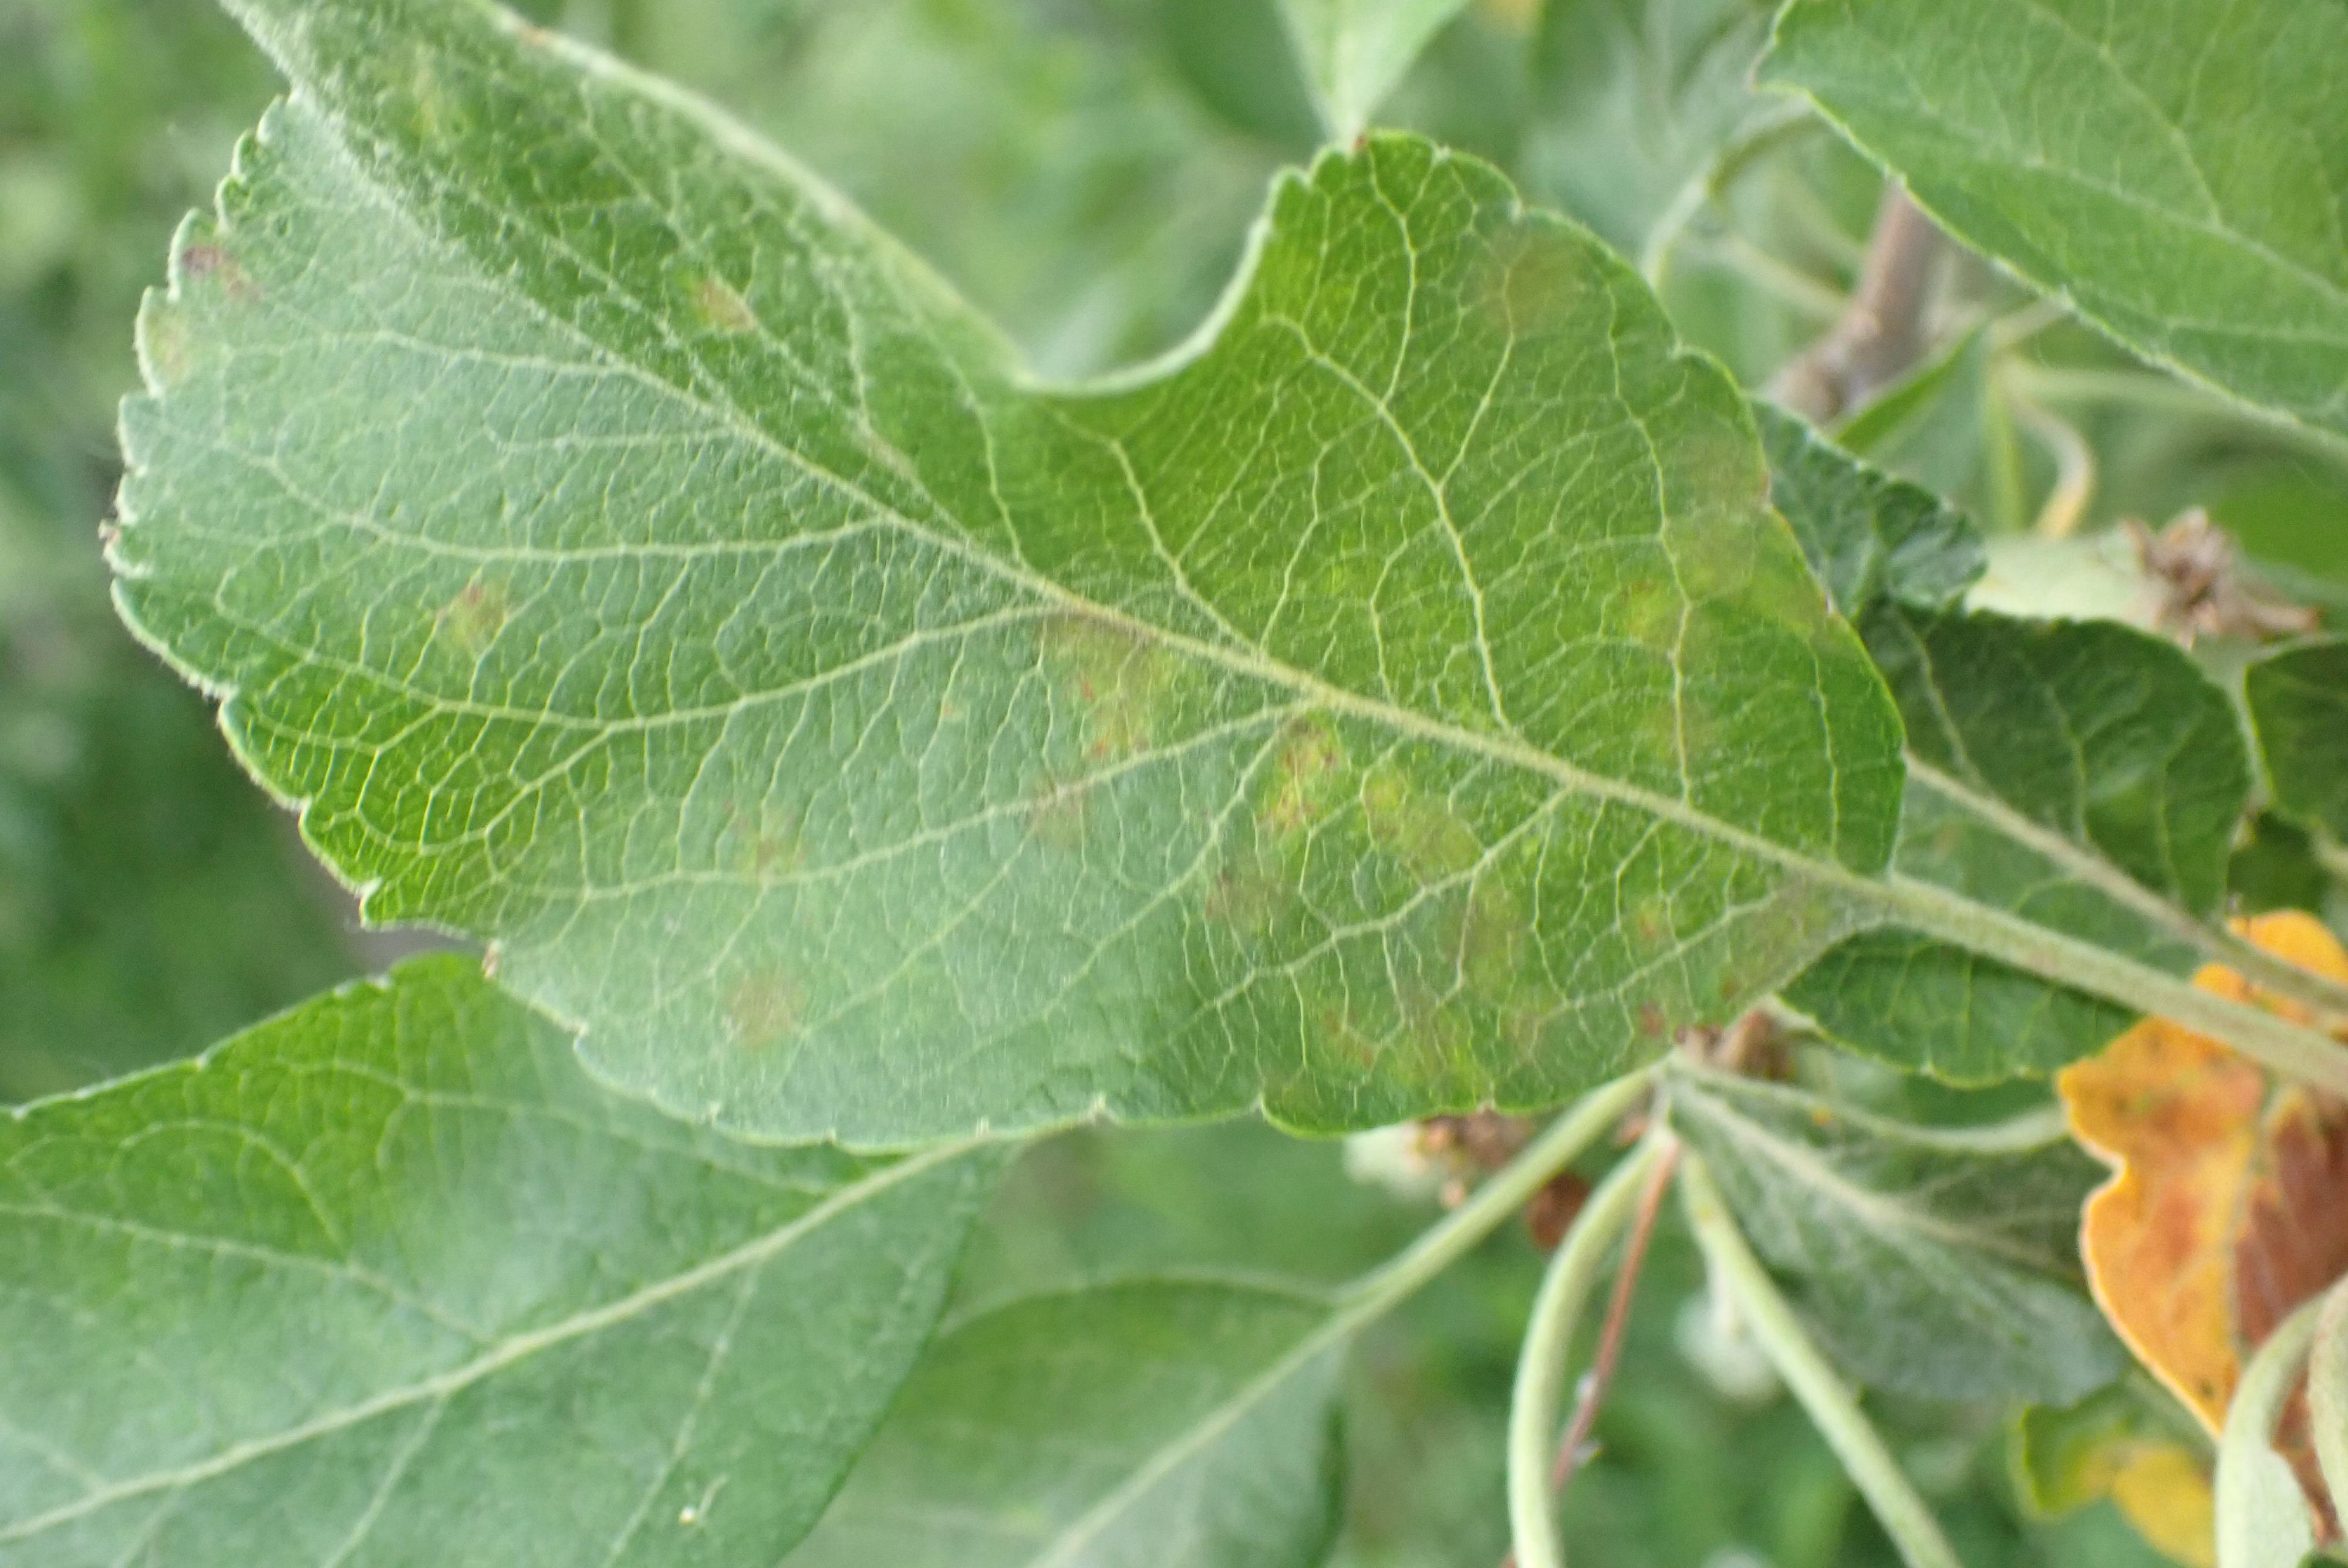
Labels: scab